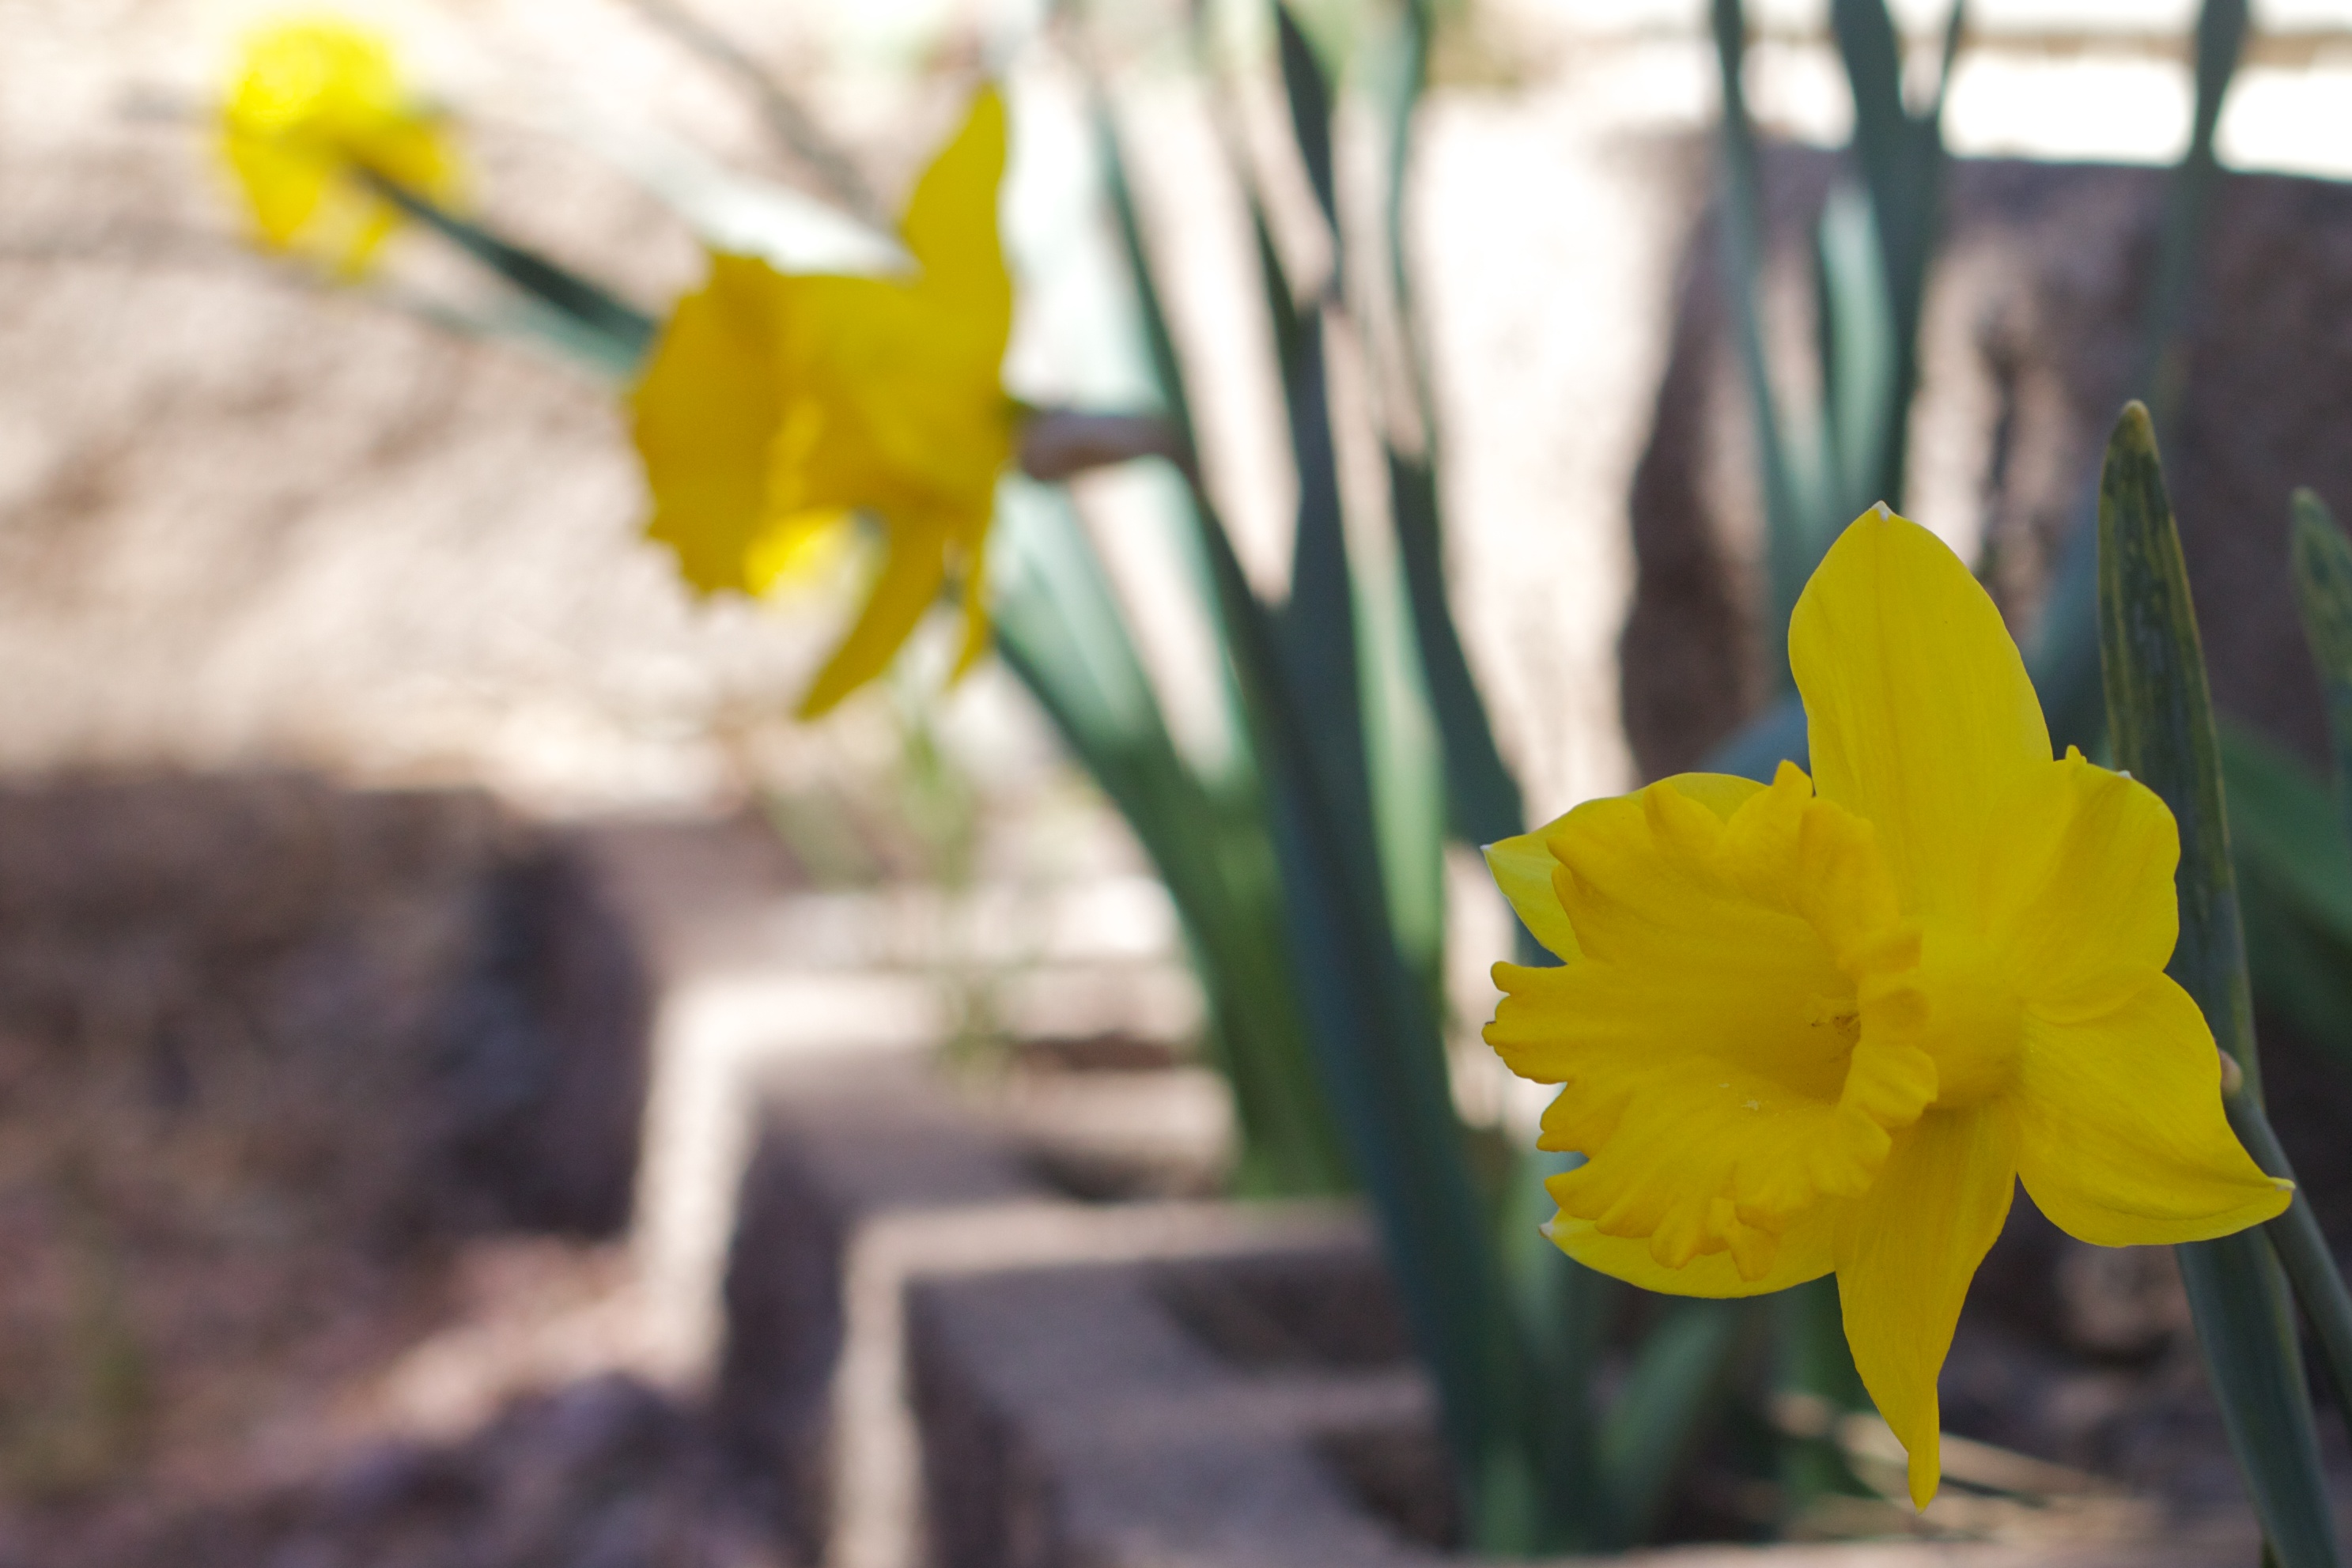
plant, flower, botany, yellow, flora, narcissus, macro photography, flowering plant, plant stem, land plant